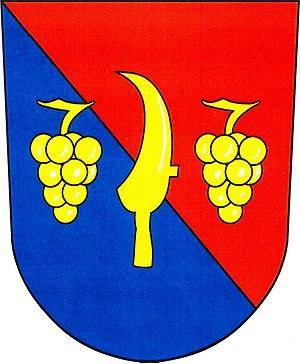
Tvarožná Lhota est une commune du district de Hodonín, dans la région de Moravie-du-Sud, en Tchéquie. Sa population s'élevait à 921 habitants en 2017.